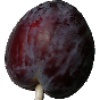
Label: Plum 1